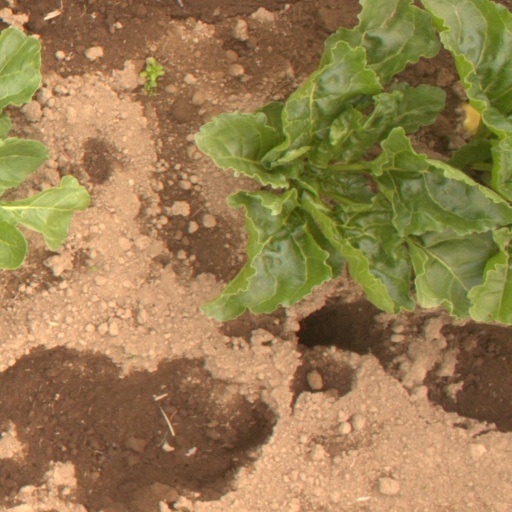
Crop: sugar beet